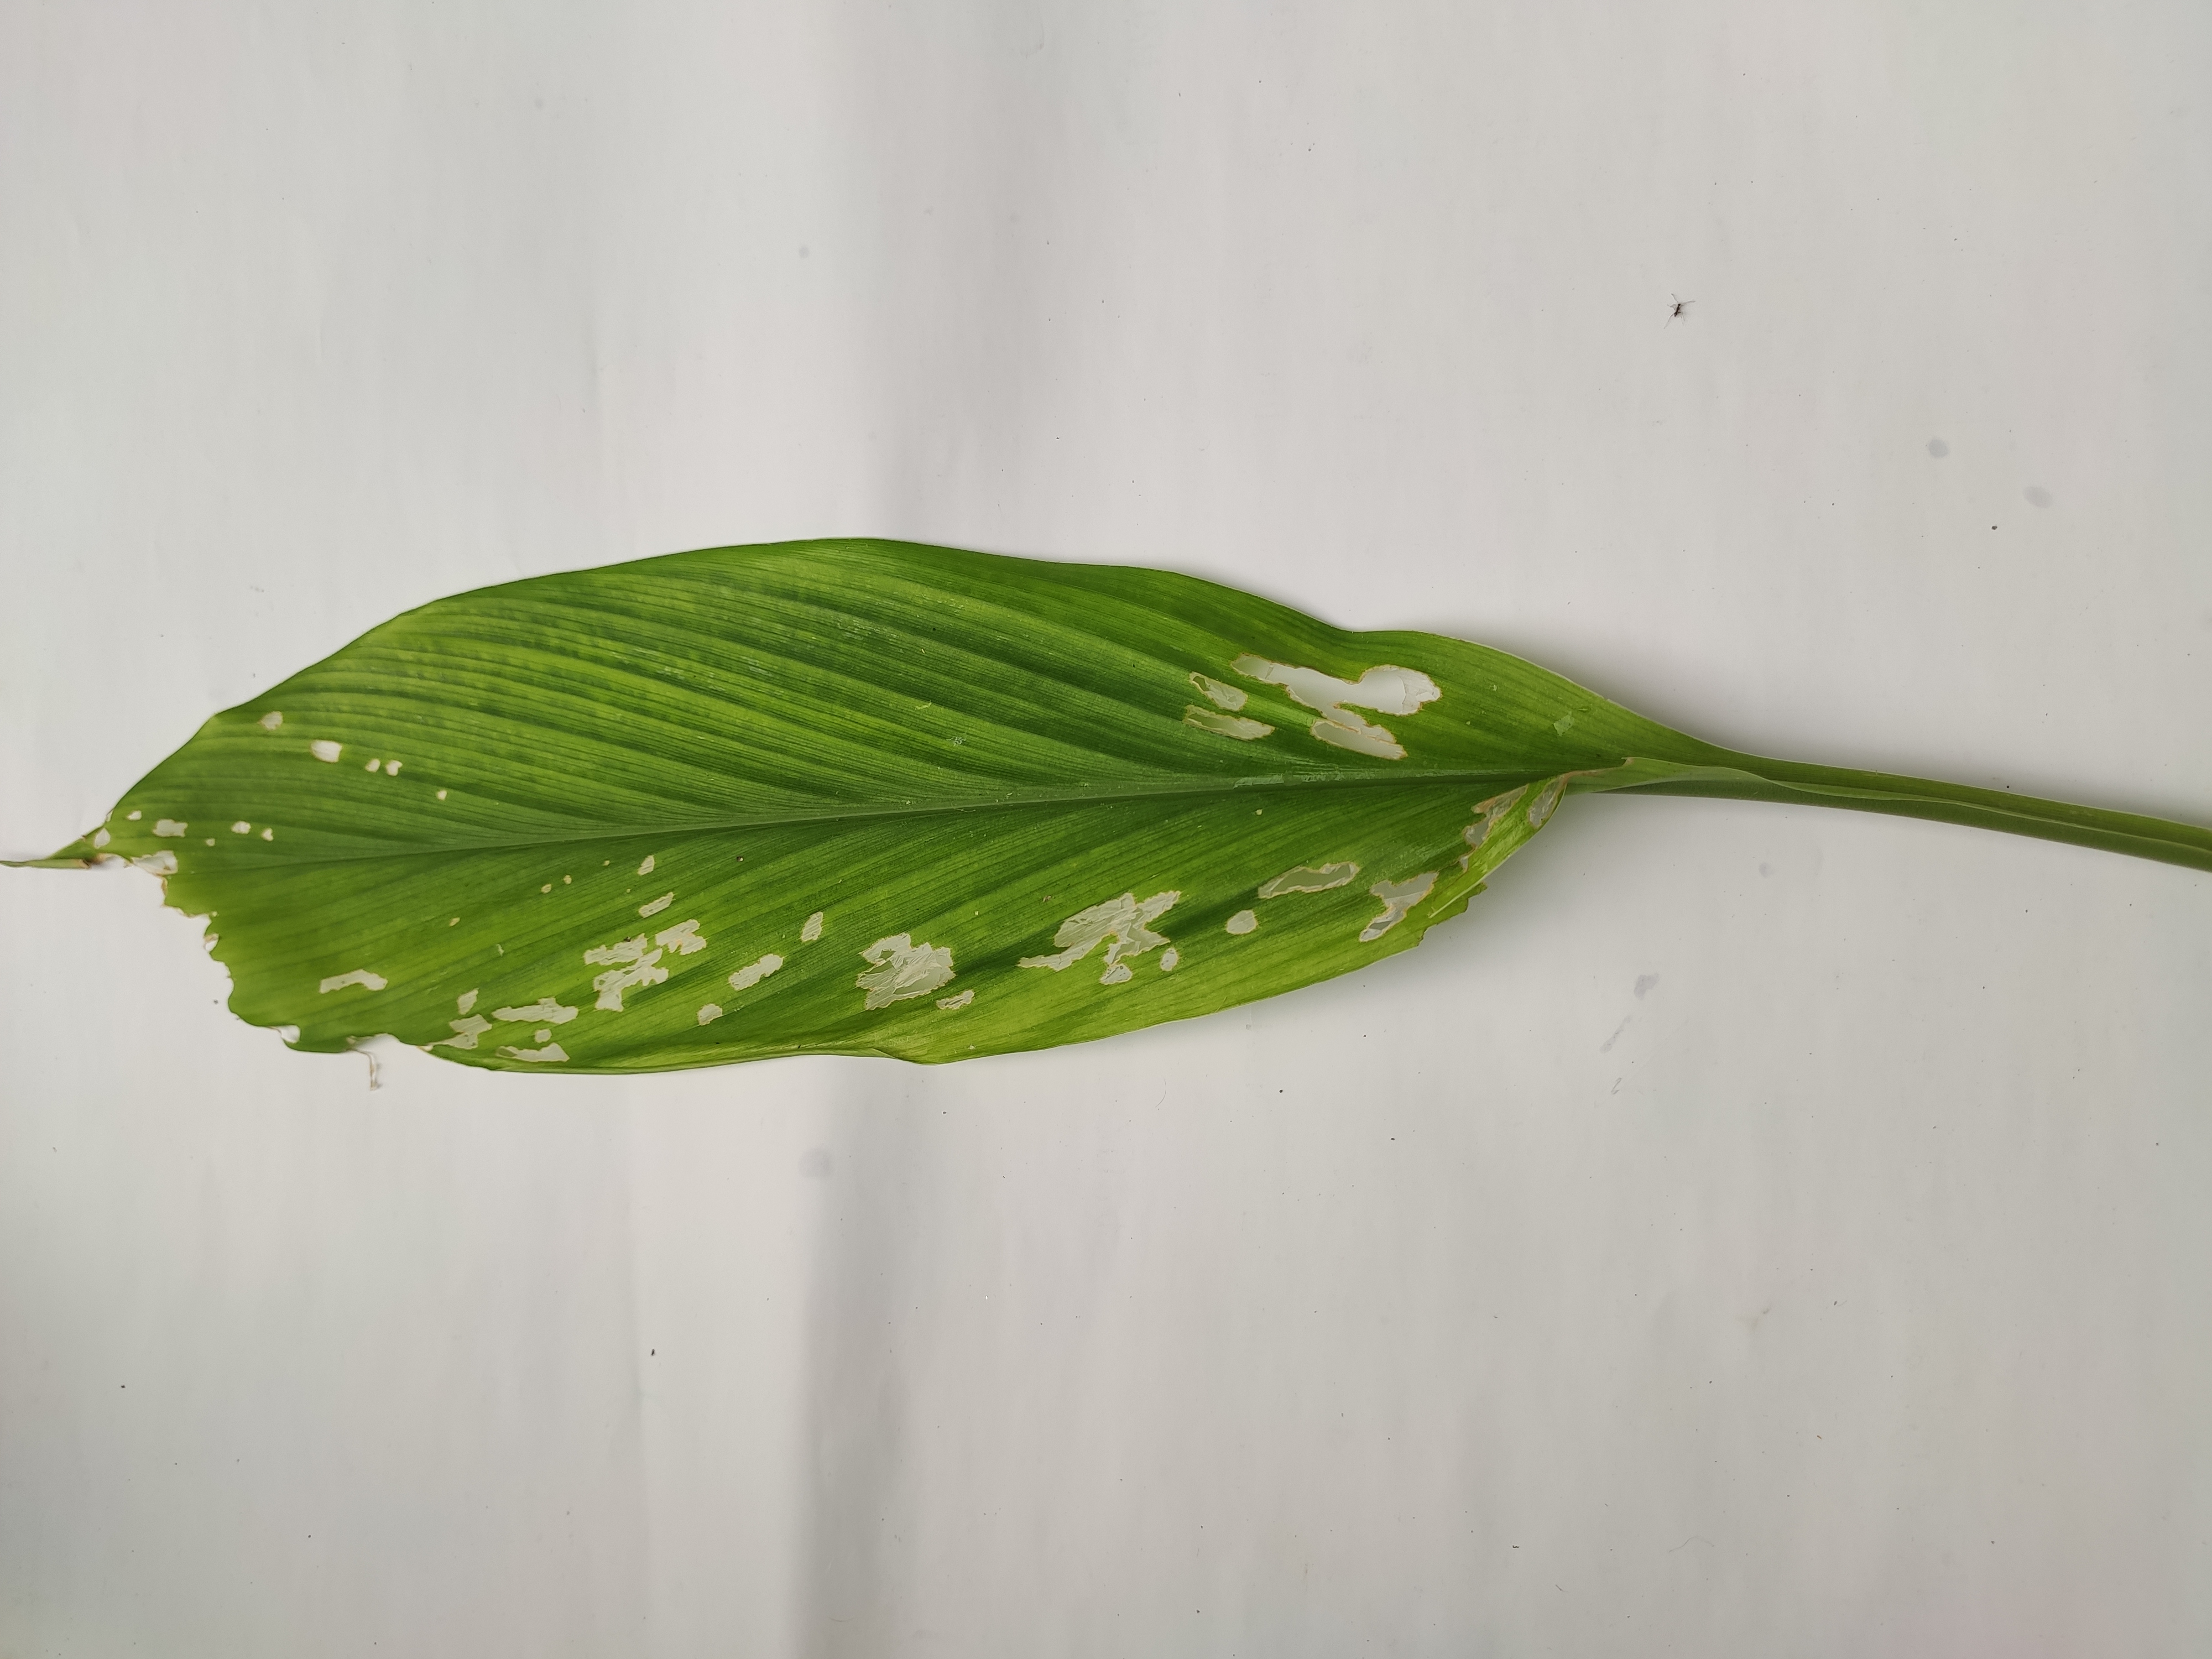
Label: Aphids_Disease